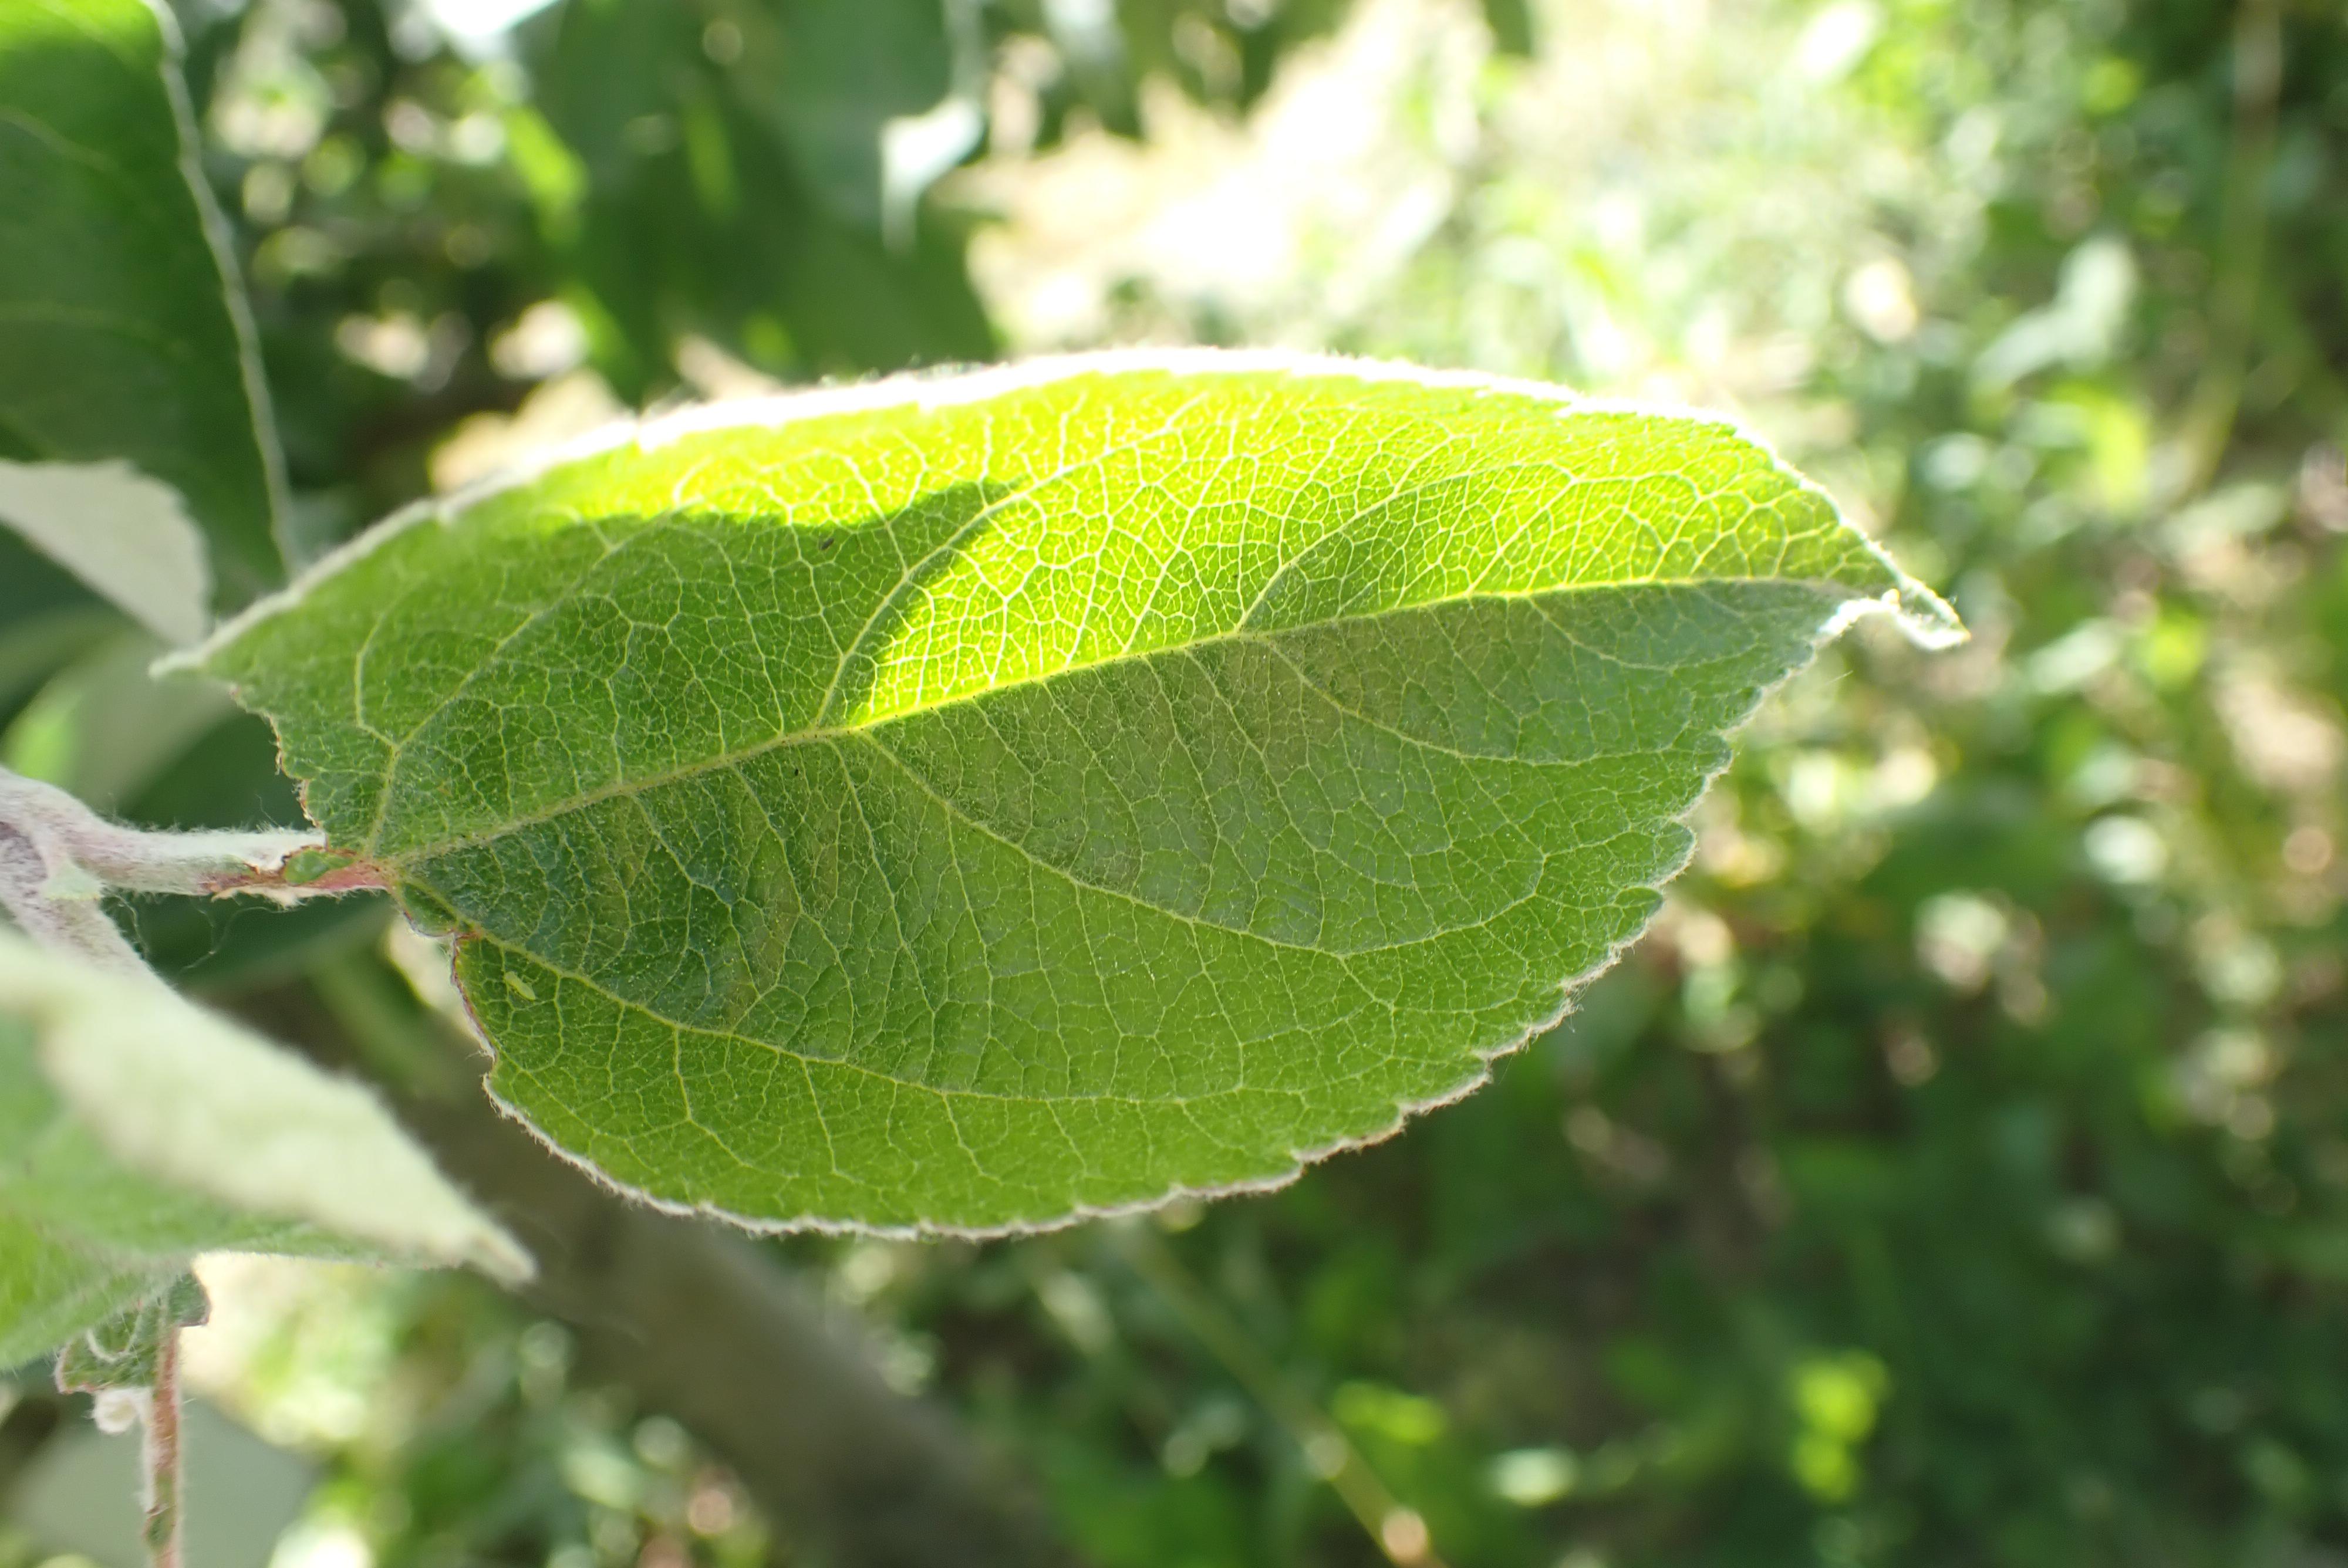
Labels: healthy